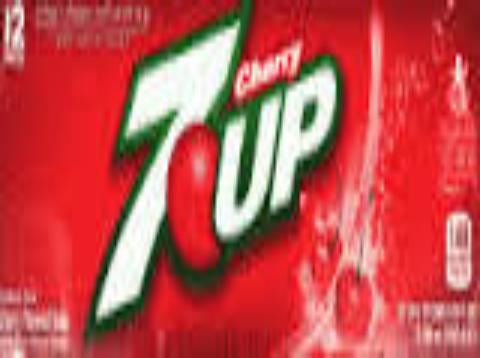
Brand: Cherry 7Up
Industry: Food